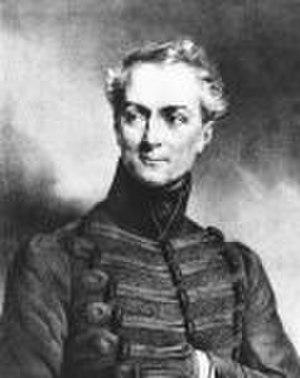
L’élection au trône de Grèce de 1822-1832 commence peu de temps après le déclenchement de la Guerre d'indépendance grecque contre l’Empire ottoman et se termine deux ans après la reconnaissance internationale de l’indépendance du pays. Elle est en grande partie liée à l'intervention des grandes puissances européennes dans le conflit opposant les patriotes grecs à leur ancien maître ottoman.
Liste des Premiers ministres et chefs du gouvernement de la Grèce de 1822 à nos jours.
Augustínos Kapodístrias était un homme d'État grec.